Mikoyan-Gurevich MiG-21

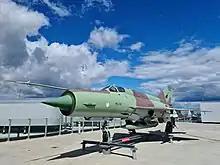
Retired Finnish MiG-21bis on top of Verkkokauppa store in Helsinki (Tyynenmerenkatu 11).

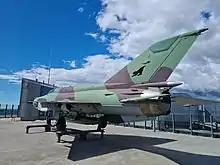
MiG-21bis rear.

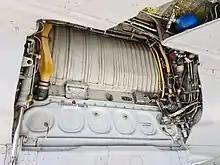
Close-up of the landing gear bay.

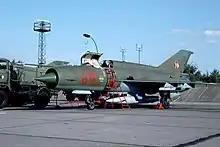
MiG-21М National People's Army of the GDR, August 1990

The MiG-21 was the first successful Soviet aircraft combining fighter and interceptor characteristics in a single aircraft. It was a lightweight fighter, achieving Mach 2 with a relatively low-powered afterburning turbojet, and is thus comparable to the American Lockheed F-104 Starfighter and Northrop F-5 Freedom Fighter and the French Dassault Mirage III. Its basic layout was used for numerous other Soviet designs; delta-winged aircraft included the Su-9 interceptor and fast Ye-150 prototype from the MiG bureau, while the successful mass-produced frontline fighter Su-7 and Mikoyan's I-75 experimental interceptor combined a similar fuselage shape with swept-back wings. However, the characteristic layout with the shock cone and front air intake did not see widespread use outside the USSR and ultimately proved to have limited development potential, mainly due to the small available space for the radar.